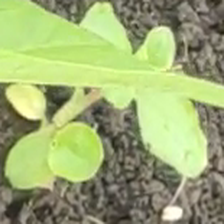
Weed species: Kena_(Commplina_benghalensio)